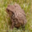
Label: frog